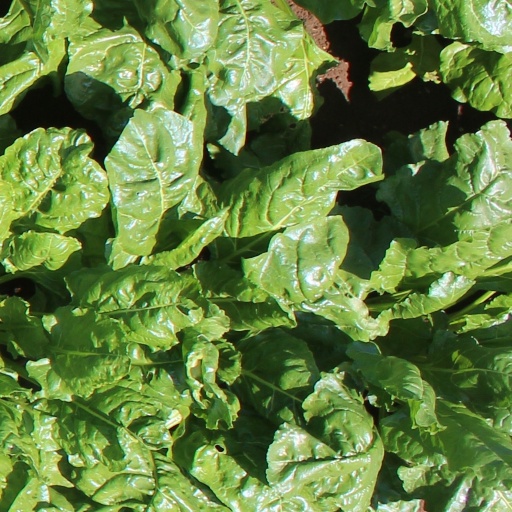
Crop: sugar beet